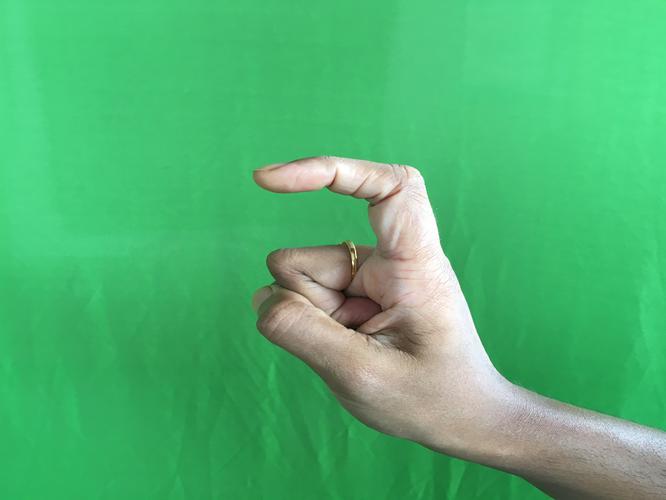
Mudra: Tamarachudam
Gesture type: single_hand